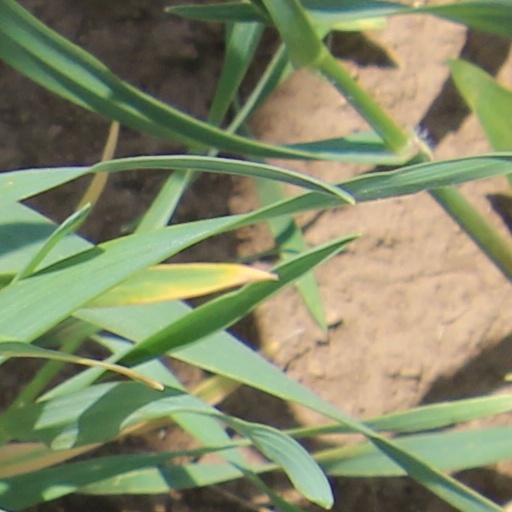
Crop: wheat